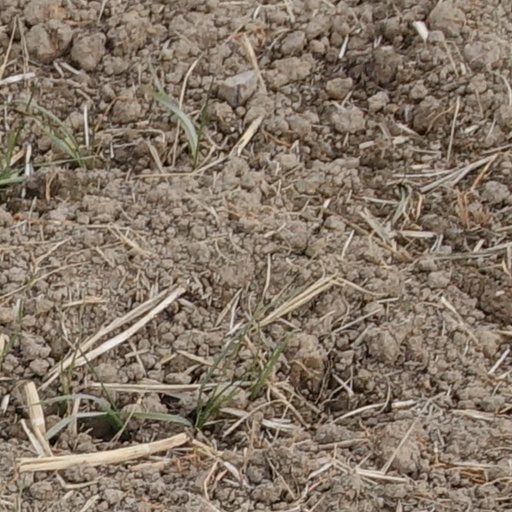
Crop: wheat